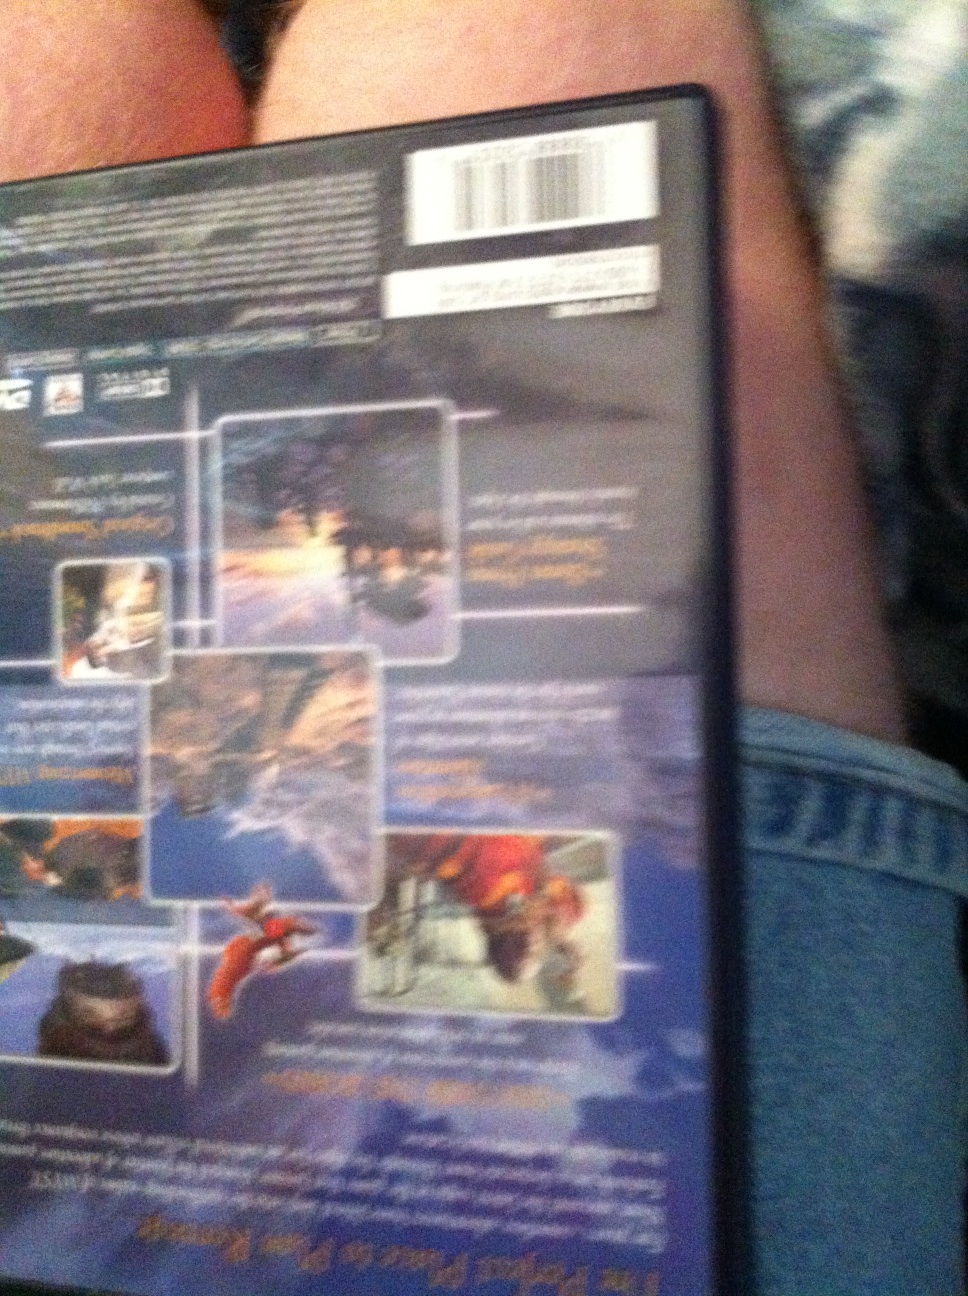Question: Which video game is this?
Answer: unanswerable